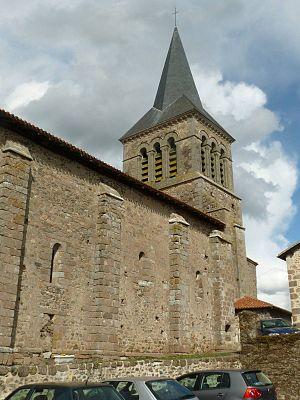
église de La Péruse, Charente, France
L'église Saint-Pierre est une église catholique située à La Péruse, en France.
Cet article recense les monuments historiques de la Charente, en France.
La Péruse est une ancienne commune du Sud-Ouest de la France, située dans le département de la Charente. Depuis le 1ᵉʳ janvier 2019, elle est une commune déléguée de Terres-de-Haute-Charente.